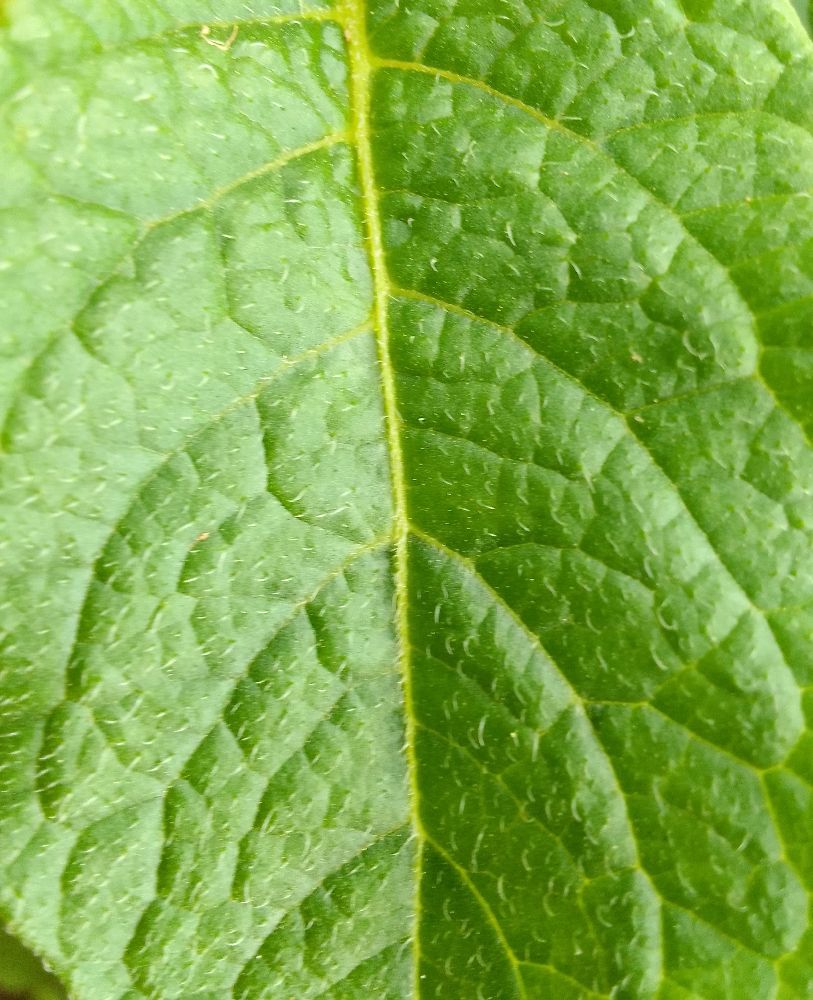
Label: Healthy